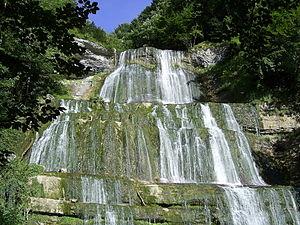
Cascade de l'évantail, cascades de l'Hérisson (Jura)
Liste des fleuves, rivières et autres cours d'eau qui parcourent en partie ou en totalité le département du Jura. La liste présente les cours d'eau, généralement de plus de 10 km de longueur, sauf exceptions.
Le Hérisson est une rivière du massif du Jura, en France, dans la Région des lacs du Jura français et un affluent de l'Ain, donc un sous-affluent du Rhône.